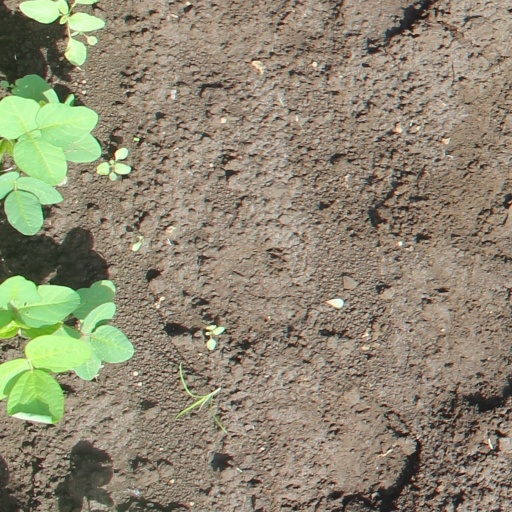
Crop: soybean